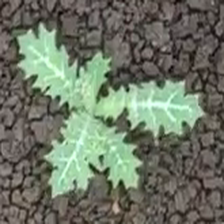
Weed species: Bilayat_(Mexicana_Argemone)